Raton Formation

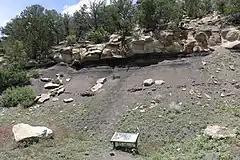
The Cretaceous–Paleogene boundary in Trinidad Lake State Park, near Trinidad, Colorado

The Raton Formation is a geological formation of Upper Cretaceous and Paleocene age which outcrops in the Raton Basin of northeast New Mexico and southeast Colorado.